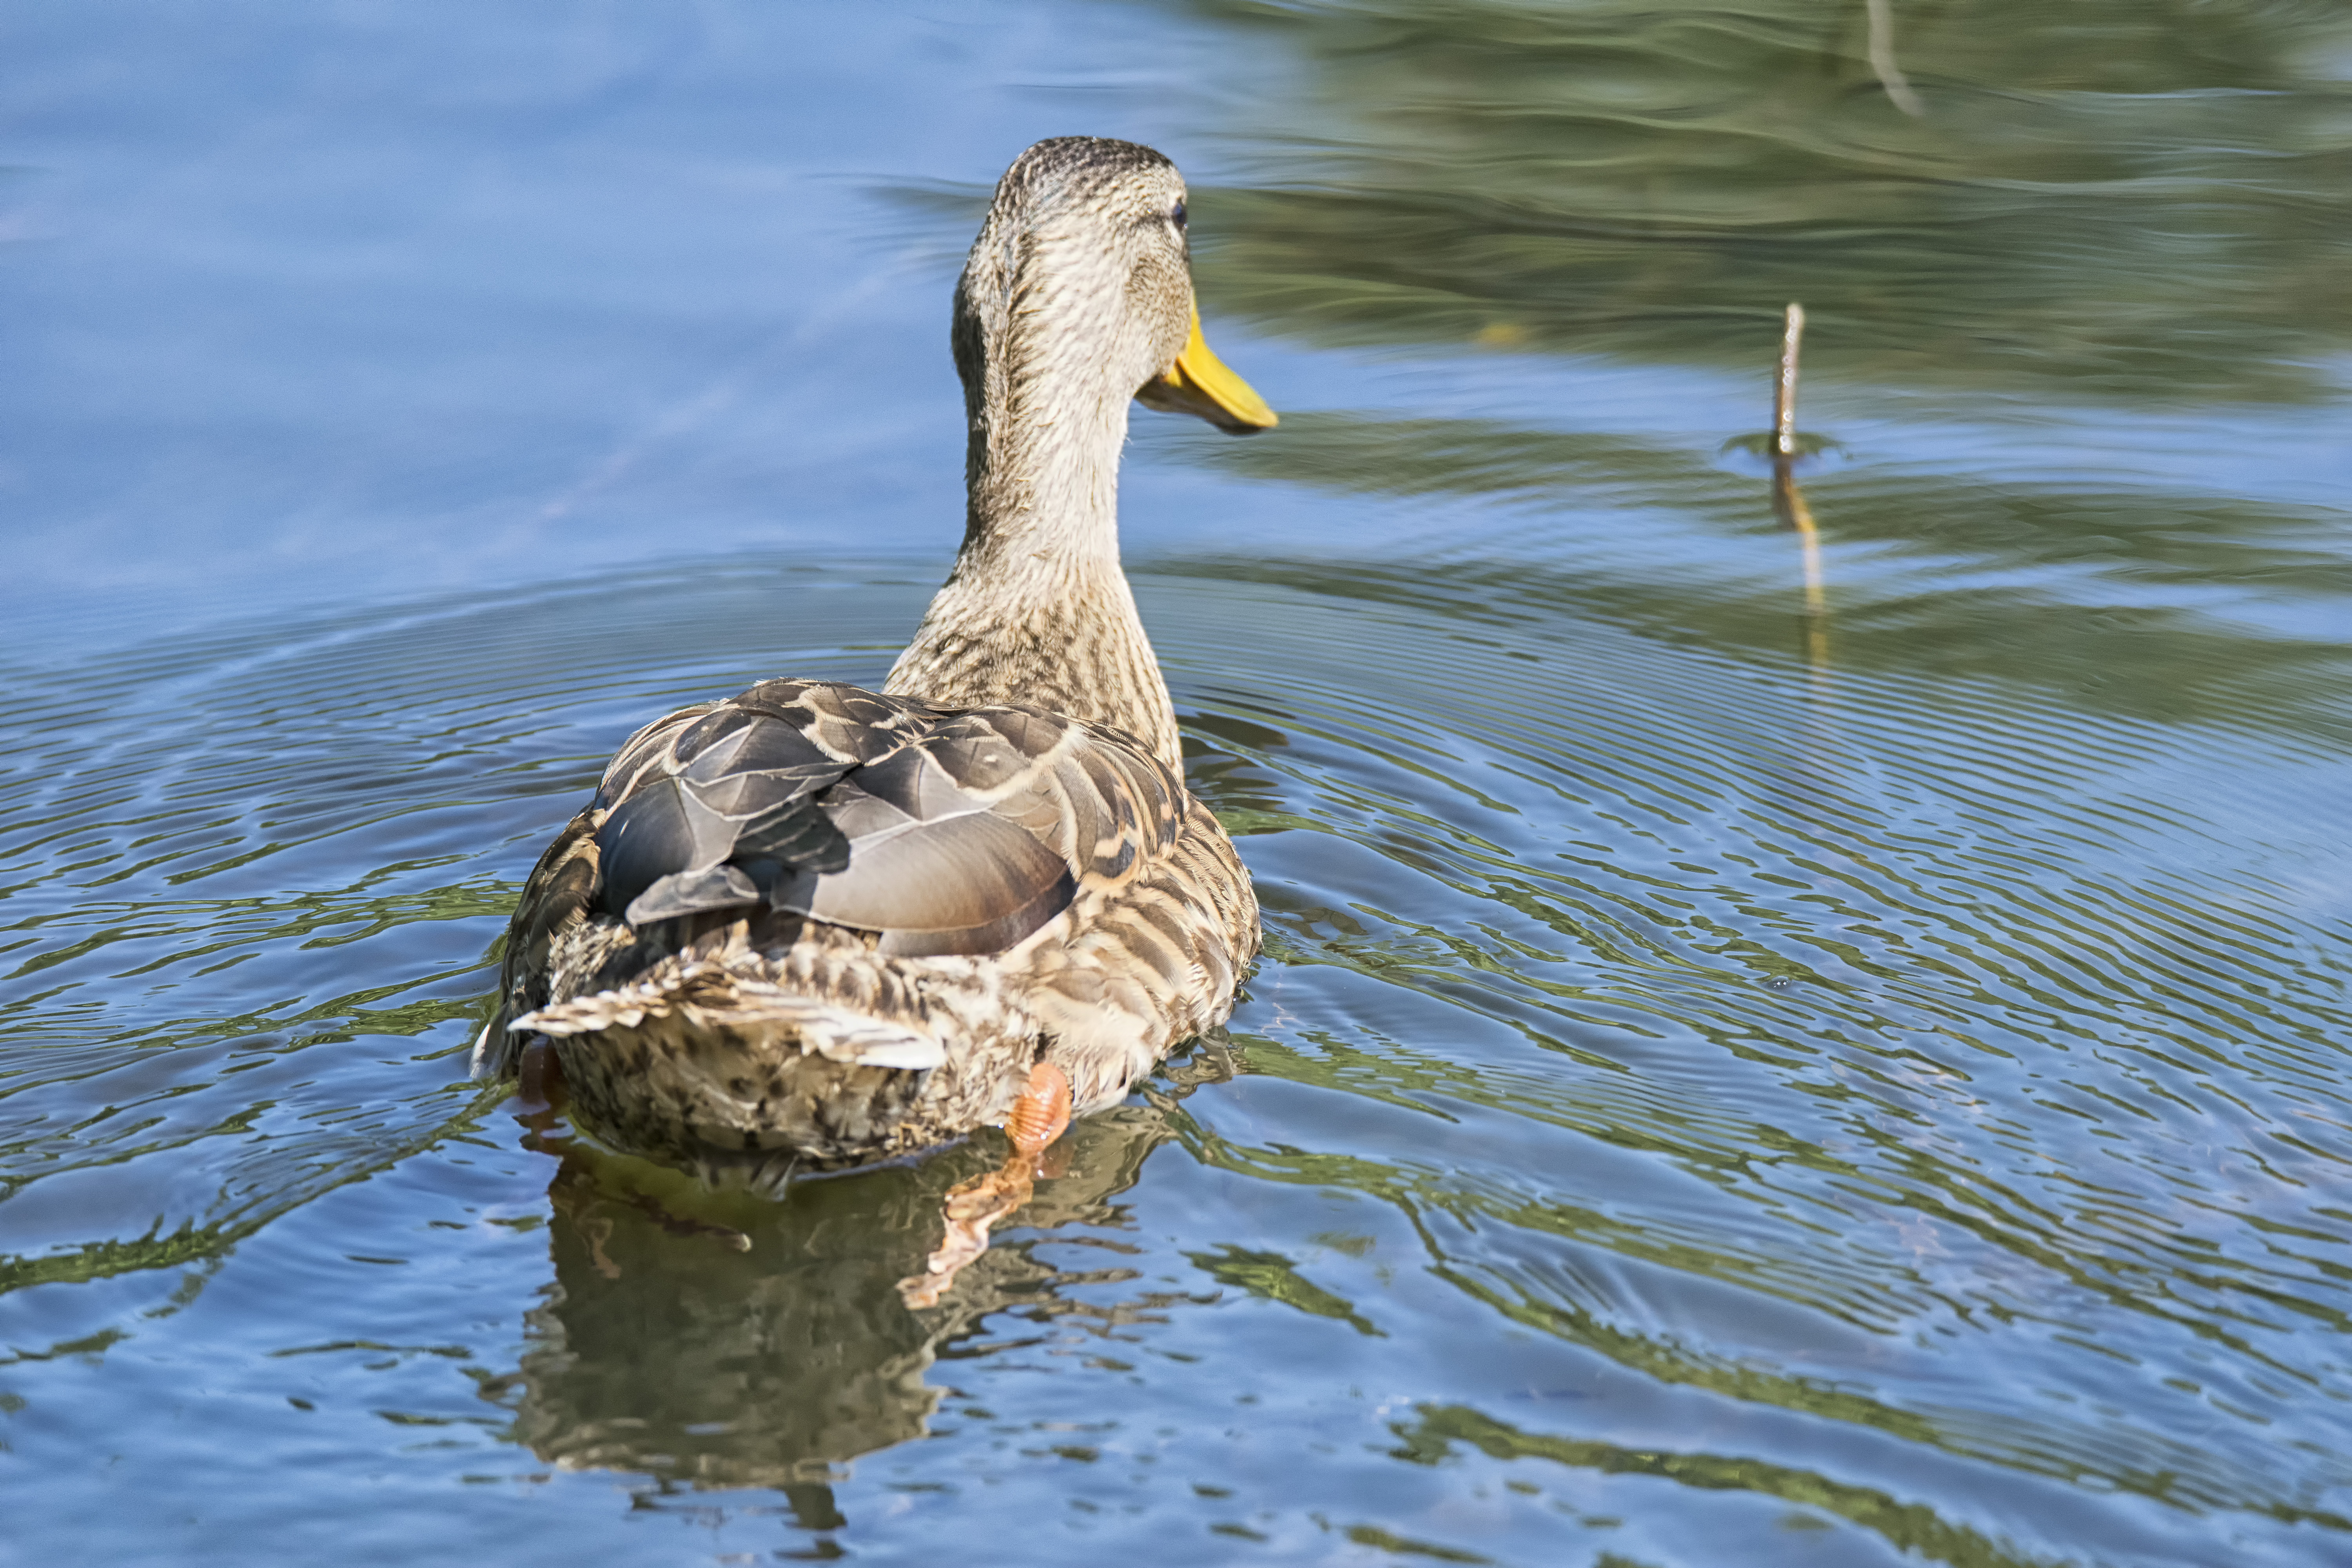
water, nature, bird, wing, wildlife, reflection, beak, fauna, duck, canada, goose, vertebrate, quebec, colvert, waterfowl, water bird, mallard, canard, sherbrooke, oiseau, ducks geese and swans, seaduck